LNER Gresley Classes A1 and A3

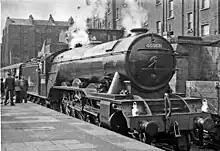
No. 60063 "Isinglass", class A3 with Diagram 107 boiler

The outcome of the various experiments and modifications made to the A1s in the late 1920s was a new Class A3 "Super Pacific", the first example of which was 2743 "Felstead". This locomotive appeared in August 1928 with a 220 psi (1.52 MPa) boiler, 19-inch (483 mm) cylinders, increased superheat, long-travel valves, improved lubrication and modified weight distribution. Another new development was the changeover from right to left-hand drive, less convenient for a right-handed fireman, but more convenient for sighting signals, resulting in the modification of all earlier locomotives.